AC Transit bus fight

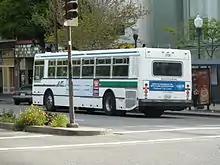
The incident took place aboard an AC Transit bus similar to this one

The incident took place in downtown Oakland on an Alameda-Contra Costa Transit District (AC Transit) Line NL bus bound for San Francisco, and involved a black man, identified as Michael Lovette, and an older white bearded man identified as Thomas Alexander Bruso, who later came to be referred to as "Epic Beard Man". The events in the bus were recorded by Iyanna Washington.